Mareike Miller

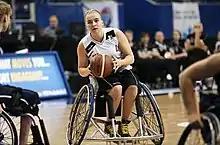
Mareike Miller at World Championships 2014.

After a devastating loss in the European Championship final on home soil in 2013, the German team claimed silver at the 2014 Women's World Wheelchair Basketball Championship in Toronto, Canada,